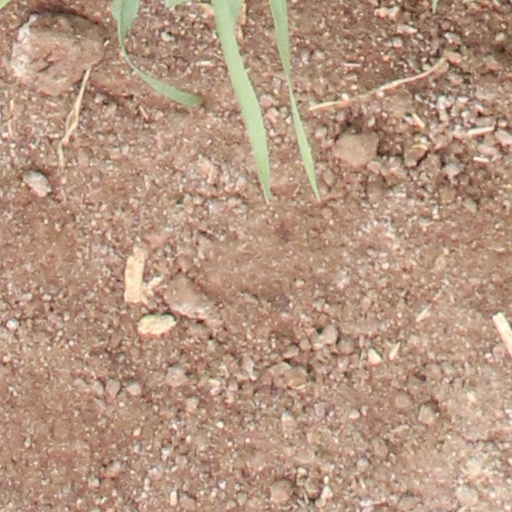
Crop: wheat